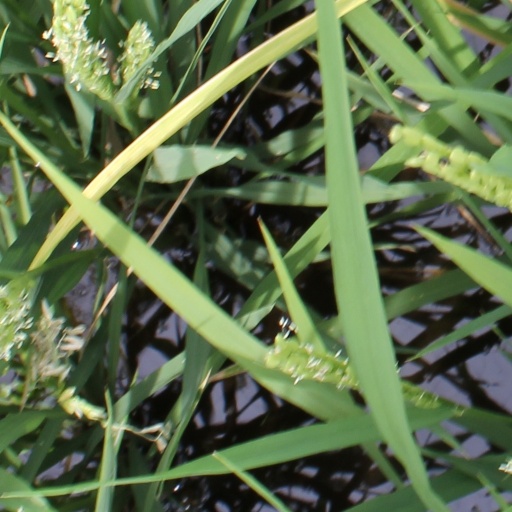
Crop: rice